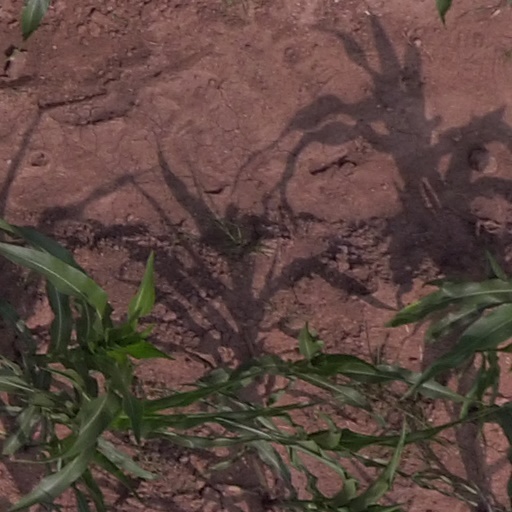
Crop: maize; corn